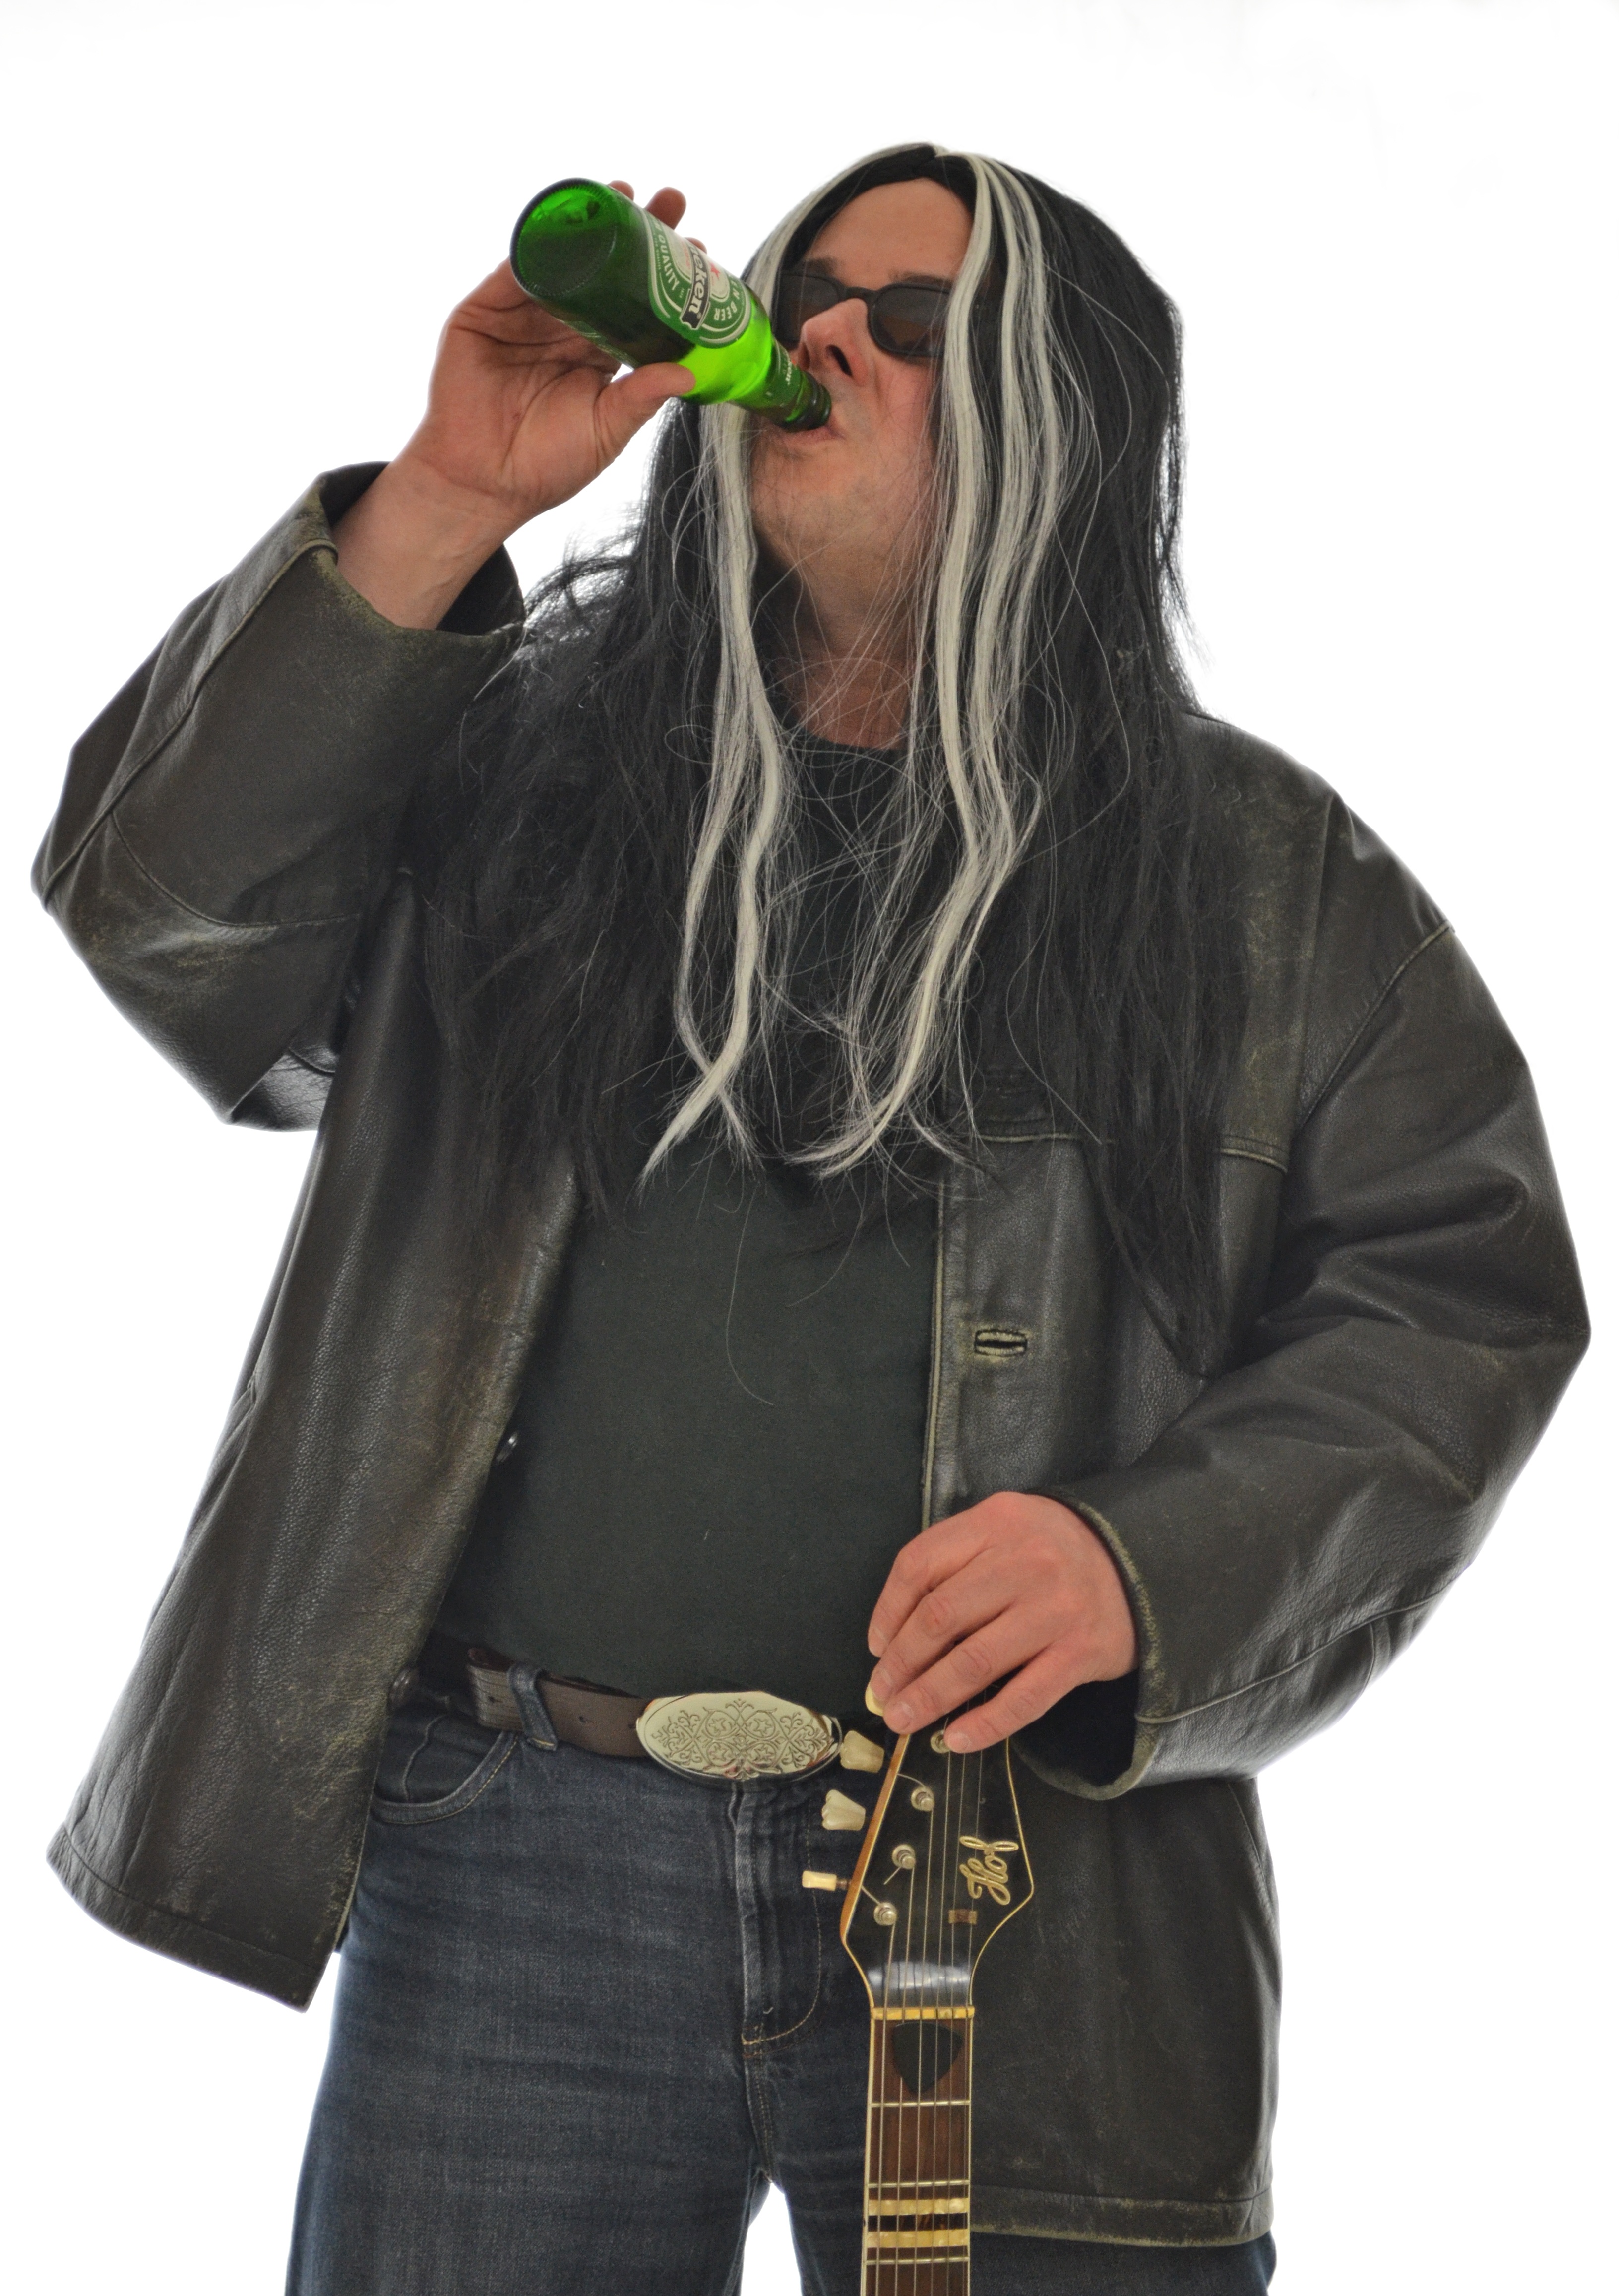
leather, guitar, bag, human, drink, clothing, jacket, bakery, outerwear, beer, textile, glasses, thirst, beer bottle, costume, rock star, bottleneck